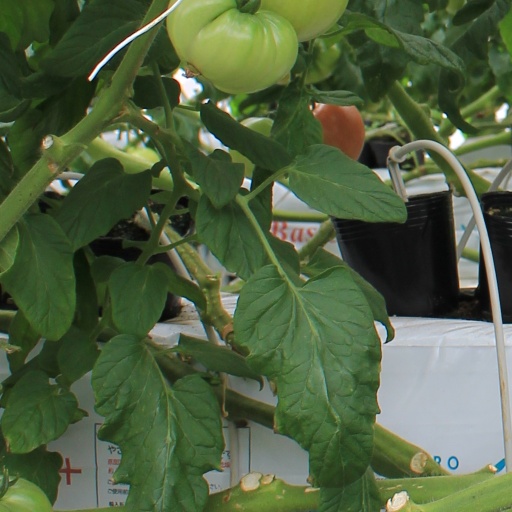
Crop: tomato